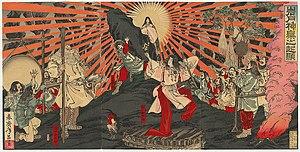
Amaterasu est, dans le shintoïsme, la déesse du Soleil. Selon cette religion, tous les empereurs japonais l'auraient comme ancêtre. Elle aurait introduit la riziculture, la culture du blé et les vers à soie. Elle figure sur le drapeau japonais sous l'apparence du disque solaire, accompagné ou non de ses rayons.
Ama-no-Iwato signifie littéralement « grotte de la déesse du Soleil » ou « grotte céleste ». Dans la mythologie japonaise telle que présentée dans le Kojiki, la mauvaise conduite de Susanoo, le dieu japonais des tempêtes, amène sa sœur Amaterasu à se cacher dans la grotte Ame-no-Iwato. La terre est alors privée de lumière.